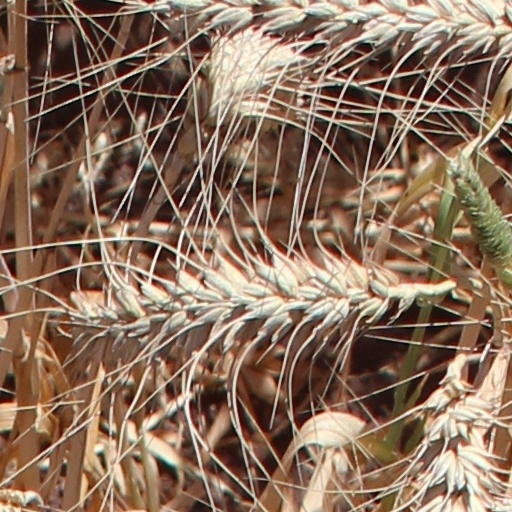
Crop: wheat